History of Athens

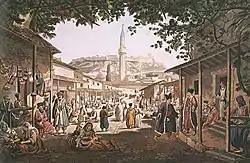
Edward Dodwell: "The Bazar of Athens", 1821

The first Ottoman attack on Athens, which involved a short-lived occupation of the town, came in 1397, under the Ottoman generals Yaqub Pasha and Timurtash. Finally, in 1458, Athens was captured by the Ottomans under the personal leadership of Sultan Mehmed II. As the Ottoman Sultan rode into the city, he was greatly struck by the beauty of its ancient monuments and issued a "firman" (imperial edict) forbidding their looting or destruction, on pain of death. The Parthenon was converted into the main mosque of the city.